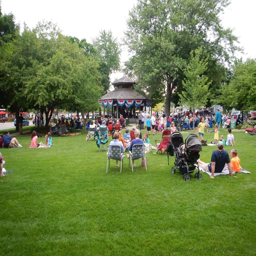
music in the park on a friday evening in a city